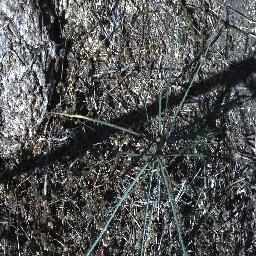
Label: parkinsonia